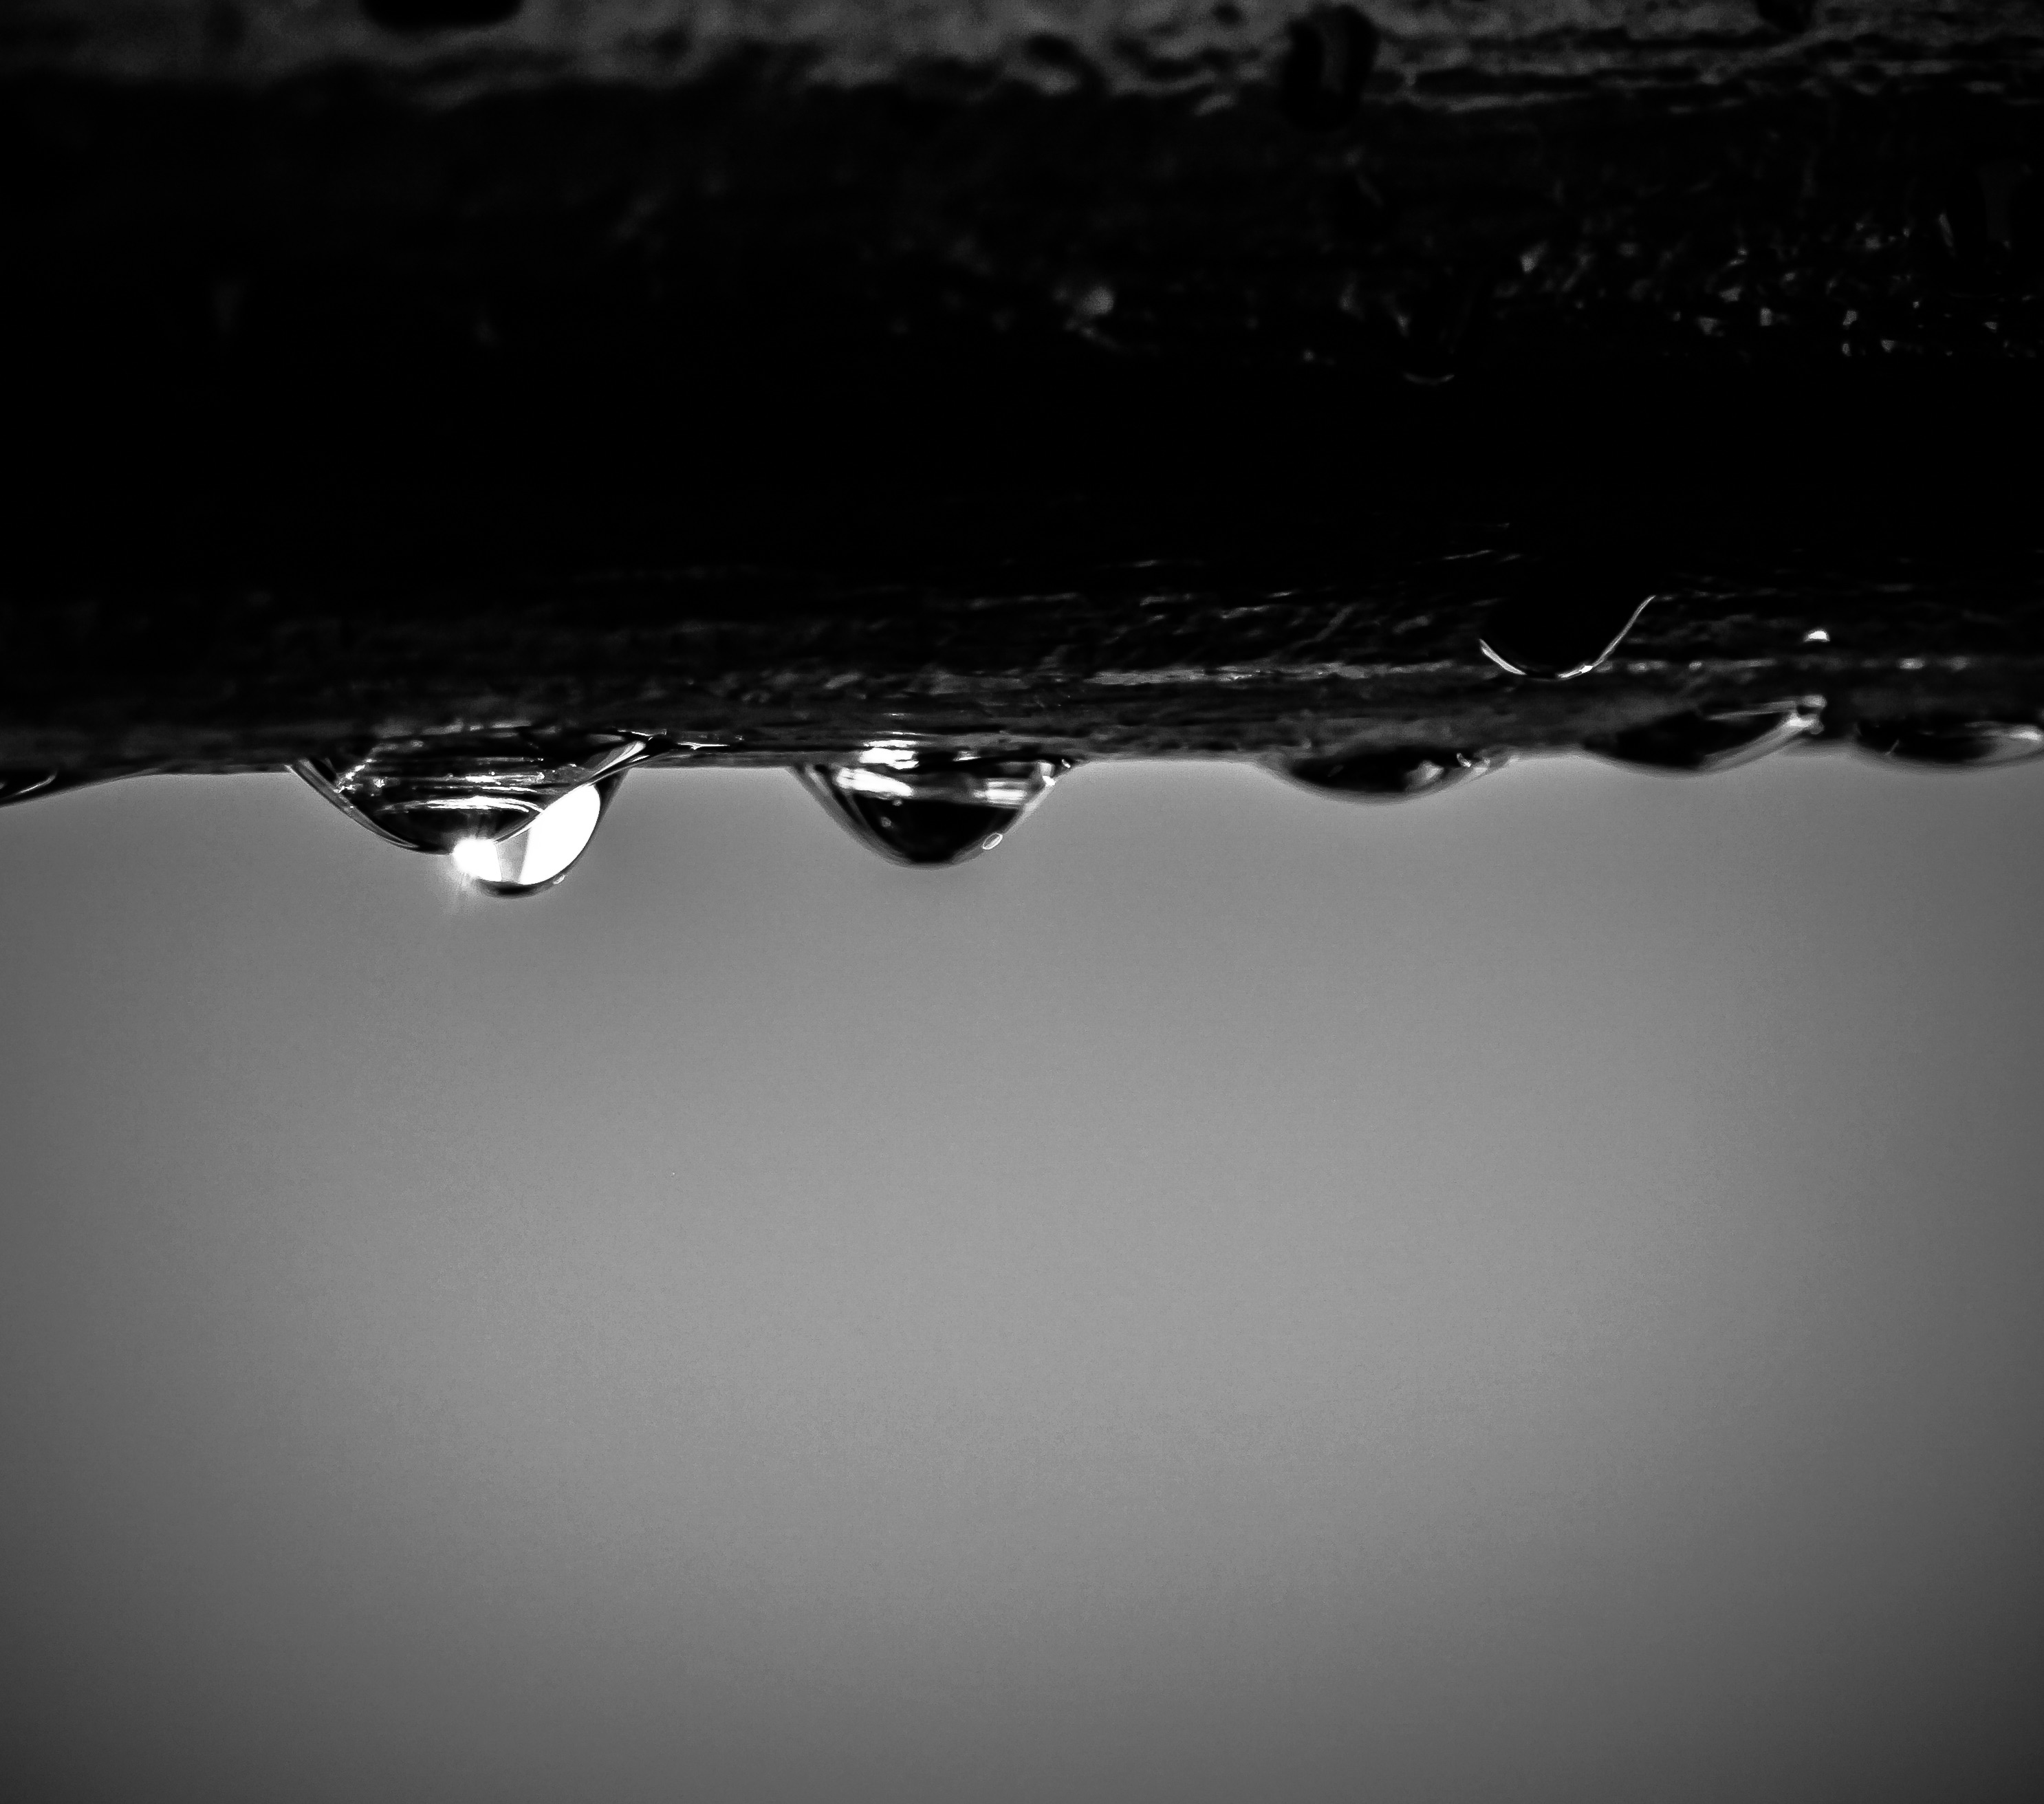
drop, light, black and white, white, photography, reflection, darkness, black, monochrome, close up, shape, macro photography, monochrome photography, computer wallpaper